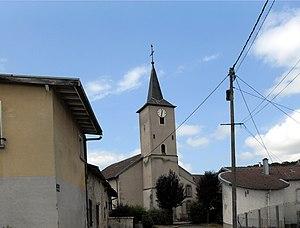
L'église Saint-Martin d'Ubexy
Ubexy est une commune française située dans le département des Vosges, en région Grand Est.